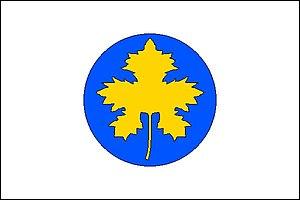
Boršice est une commune du district d'Uherské Hradiště, dans la région de Zlín, en Tchéquie. Sa population s'élevait à 2 171 habitants en 2018.